Vicuña wool

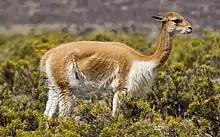
Vicuña

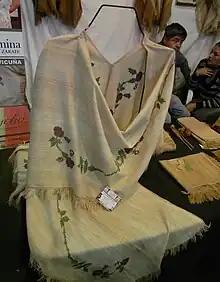
Ruana made of vicuña wool

The Incas herded vicuñas by the tens of thousands into pens, sheared the wool for the exclusive use of high nobles, and then released the animals. In the 20th century vicuñas were hunted for their fur, so that the population declined to about 8,000 animals and was put under wild life protection. Vicuñas were listed in CITES appendix I until 1994, when conservation efforts had led to a partial restoration of the population and vicuñas were listed in appendix II. Nowadays vicuñas are a protected species. In Peru, Chile, Bolivia, and Argentina they are kept free-ranging in national parks for commercial use, and more rarely in extensive enclosures (especially in Argentina). In Peru, three companies were licensed in 1994 to harvest vicuña wool legally: Loro Piana, Agnona, and Incalpaca TPX. In 2009, 5500 to 6000 kilograms of vicuña wool were harvested worldwide. The hair of the vicuña is used to make a variety of products.